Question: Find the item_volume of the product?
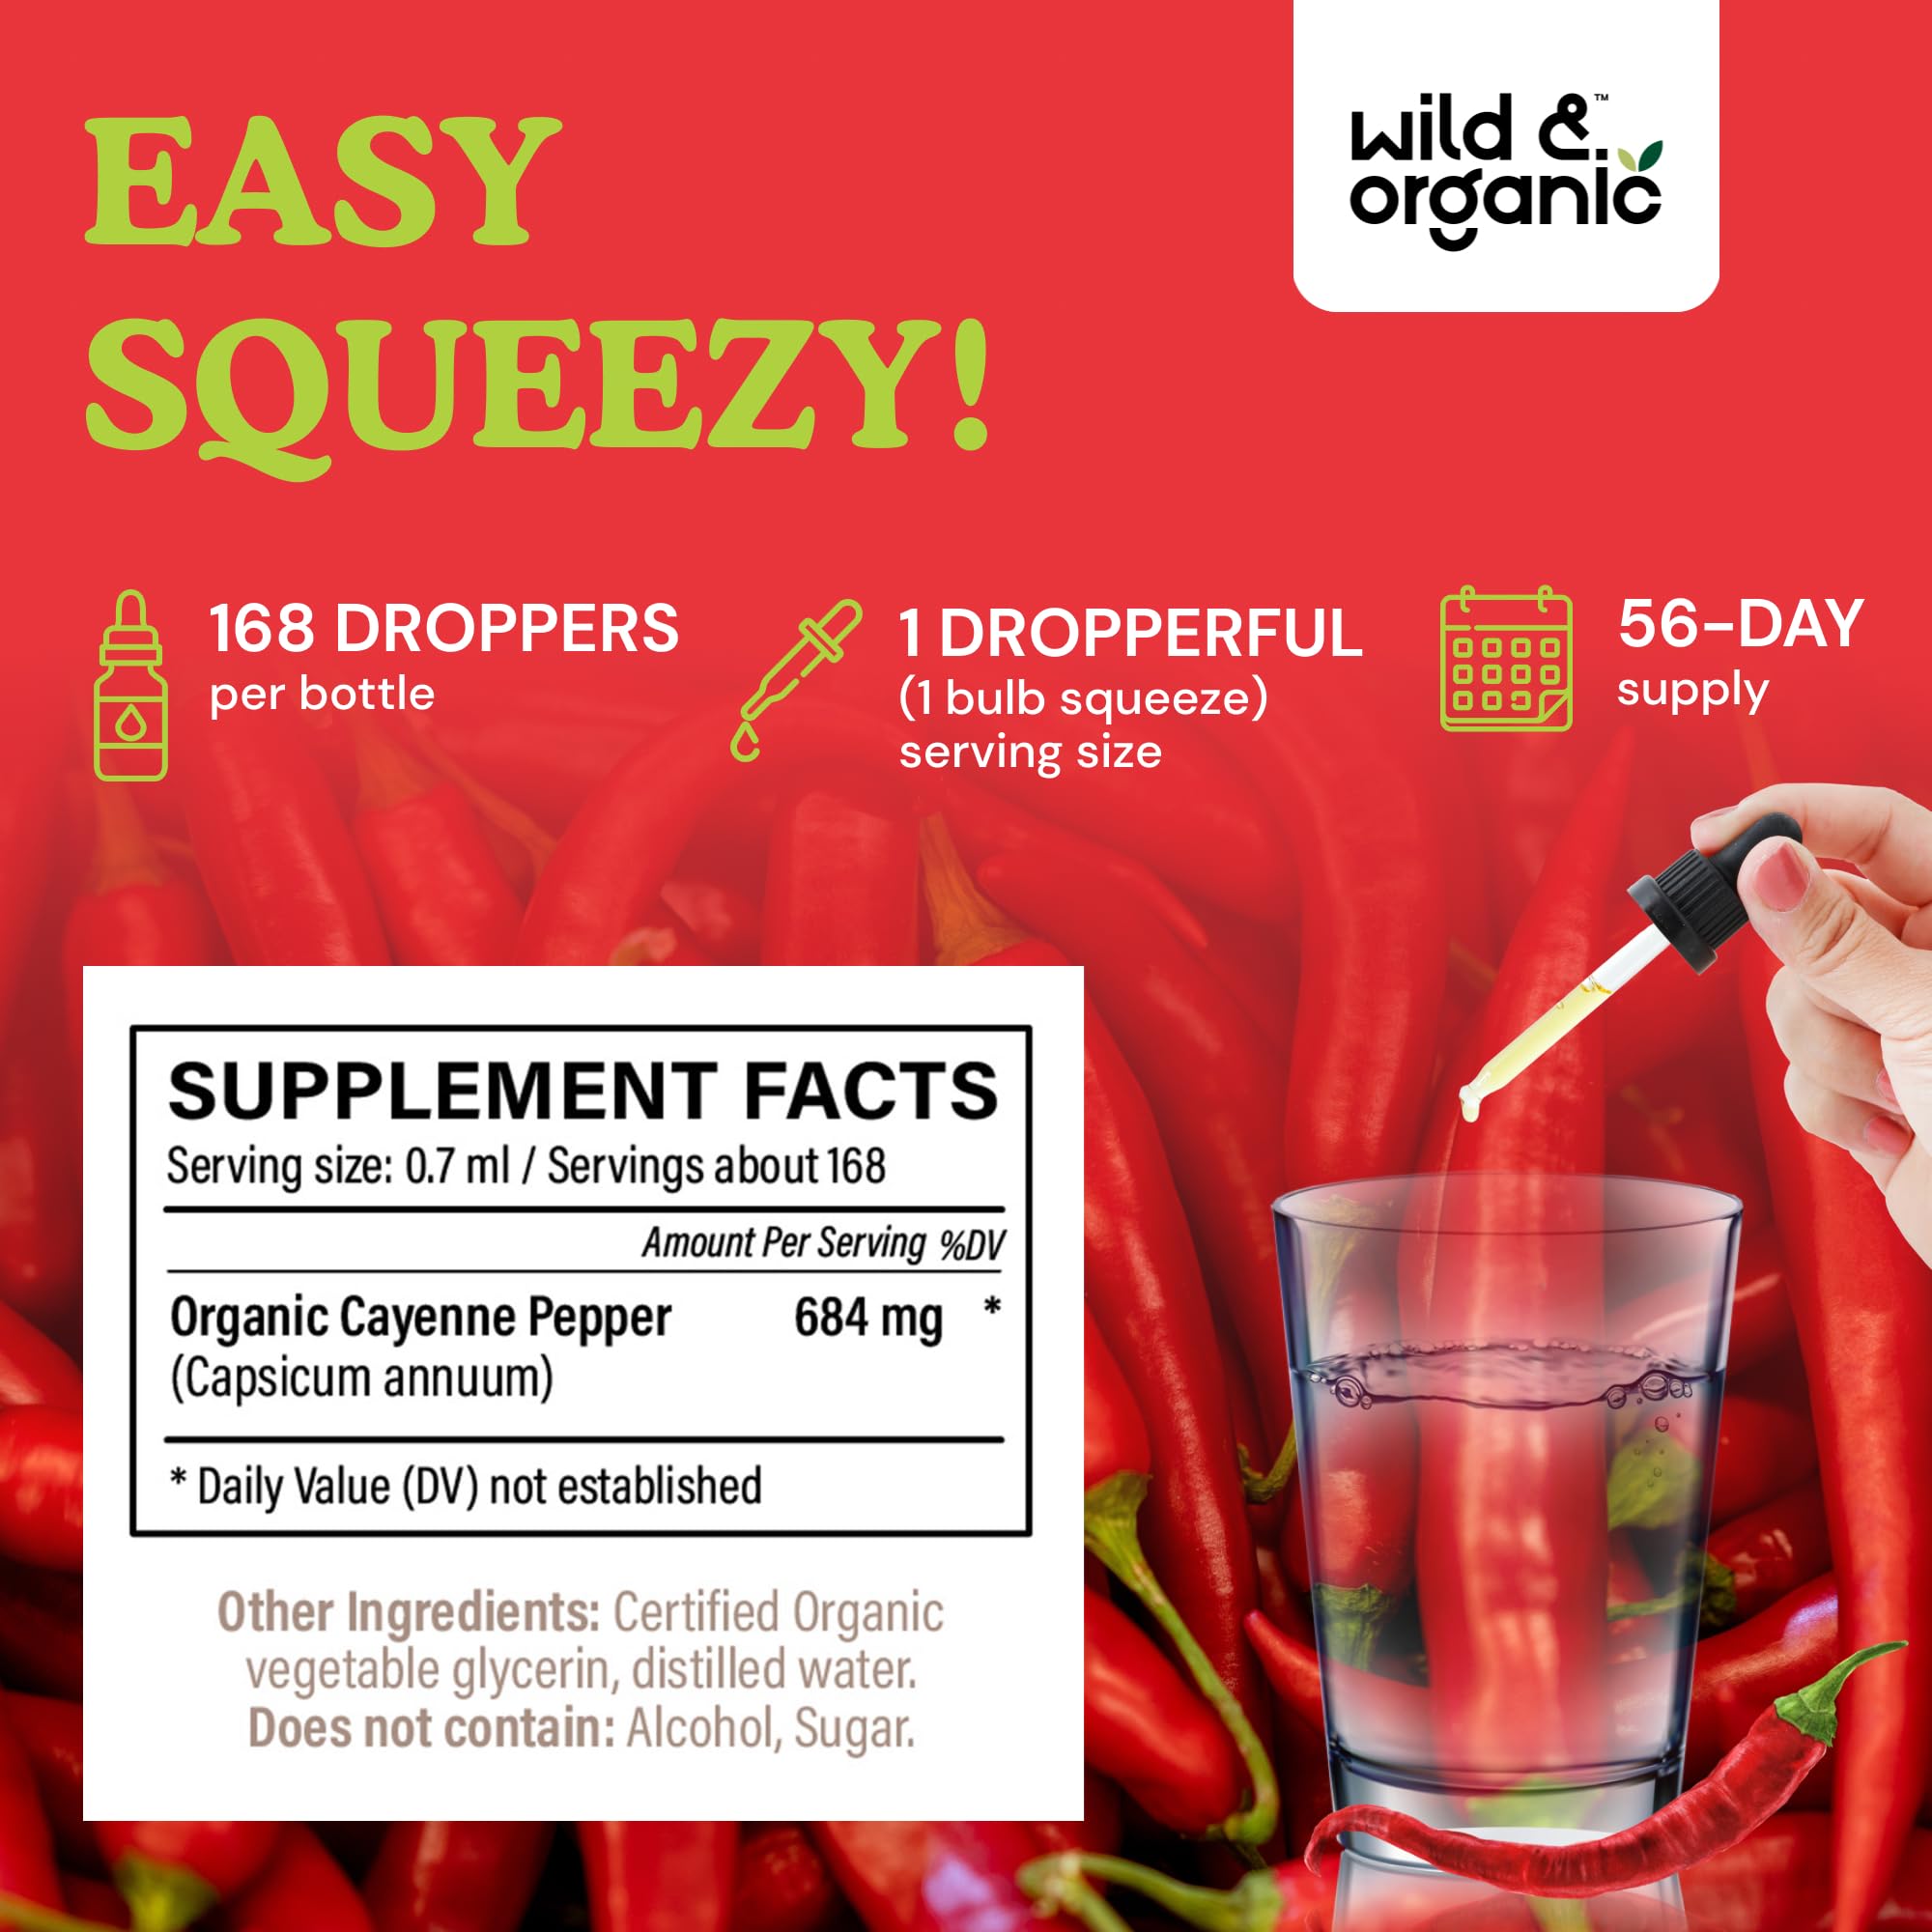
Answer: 0.7 millilitre